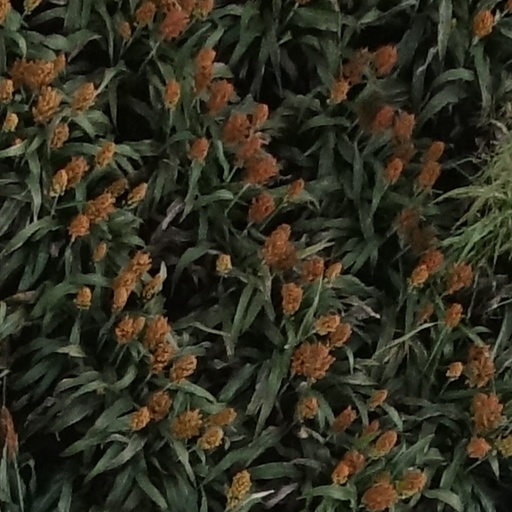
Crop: sorghum